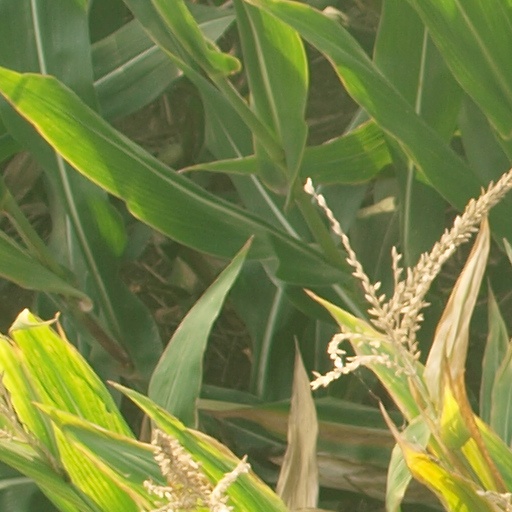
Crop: maize; corn